New Mexico

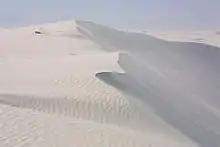
White Sands National Park

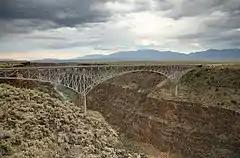
Rio Grande Gorge and Bridge

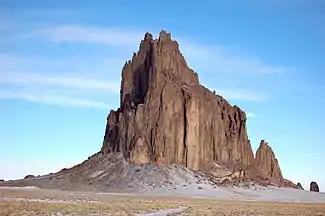
Shiprock

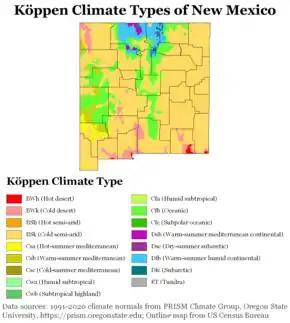
Köppen climate types of New Mexico, using 1991–2020 climate normals

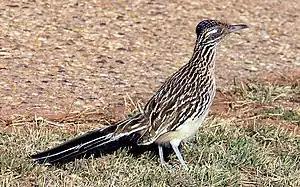
Greater roadrunner (the state bird of New Mexico)

With a total area of , New Mexico is the fifth-largest state, after Alaska, Texas, California, and Montana. Its eastern border lies along 103°W longitude with the state of Oklahoma, and west of 103°W longitude with Texas due to a 19th-century surveying error. On the southern border, Texas makes up the eastern two-thirds, while the Mexican states of Chihuahua and Sonora make up the western third, with Chihuahua making up about 90% of that. The western border with Arizona runs along the 109° 03'W longitude. The southwestern corner of the state is known as the Bootheel. The 37°N parallel forms the northern boundary with Colorado. The states of New Mexico, Colorado, Arizona, and Utah come together at the Four Corners in New Mexico's northwestern corner. Its surface water area is about .